Niall McCabe

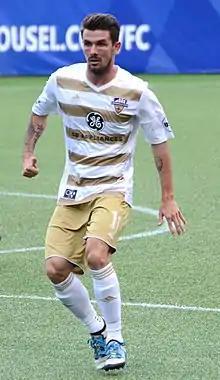
McCabe playing for Louisville City in 2017

Niall McCabe (born 6 October 1990) is an Irish footballer who plays as a midfielder for Louisville City FC.